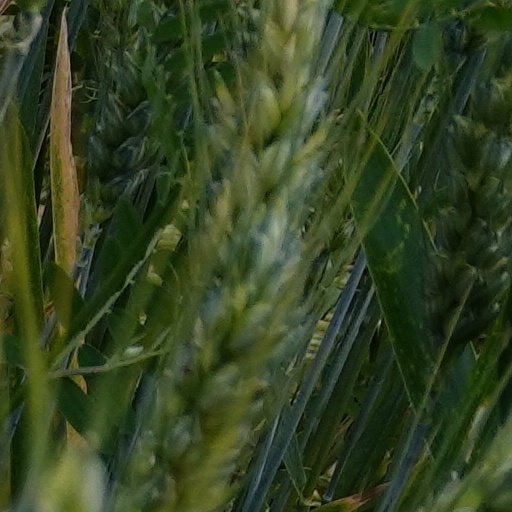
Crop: wheat